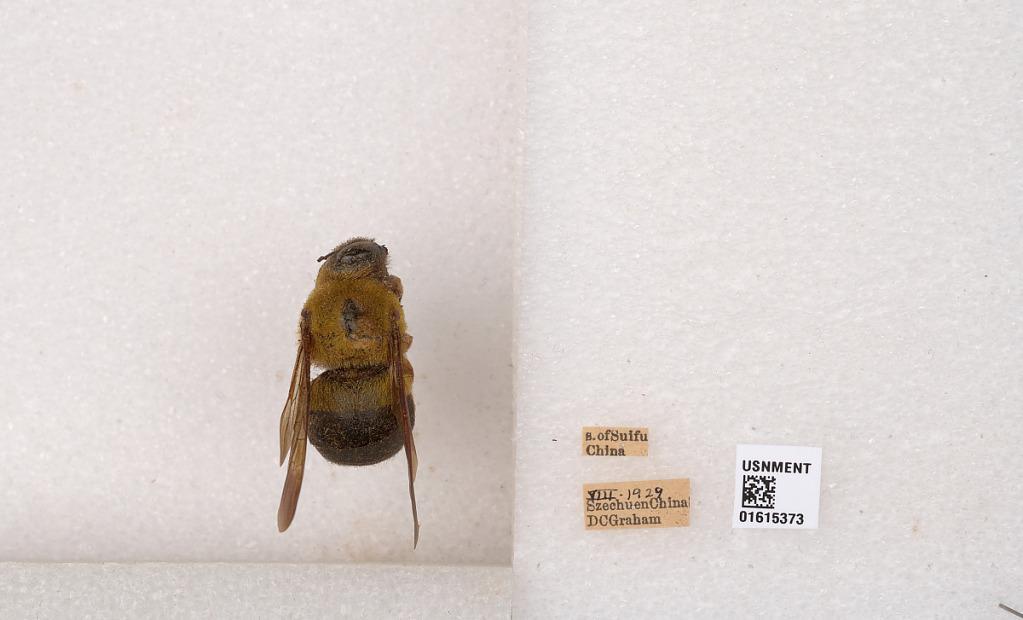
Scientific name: Xylocopa (Koptortosoma) sinensis Smith
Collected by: D. Graham
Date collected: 1929-8-31
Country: China
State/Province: Sichuan
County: Ybin Shi
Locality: s. of Suifu